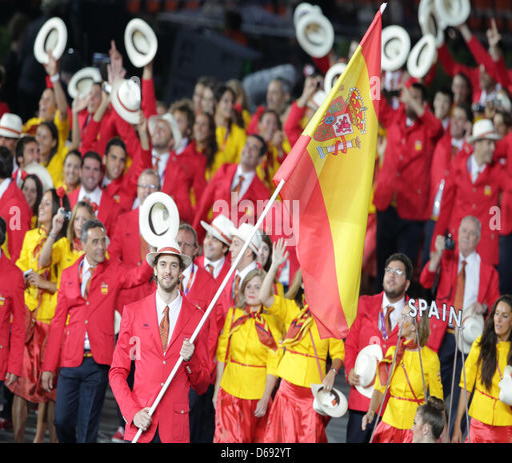
basketball player leads the team into the stadium during ceremony